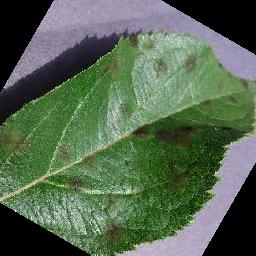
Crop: apple
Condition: scab